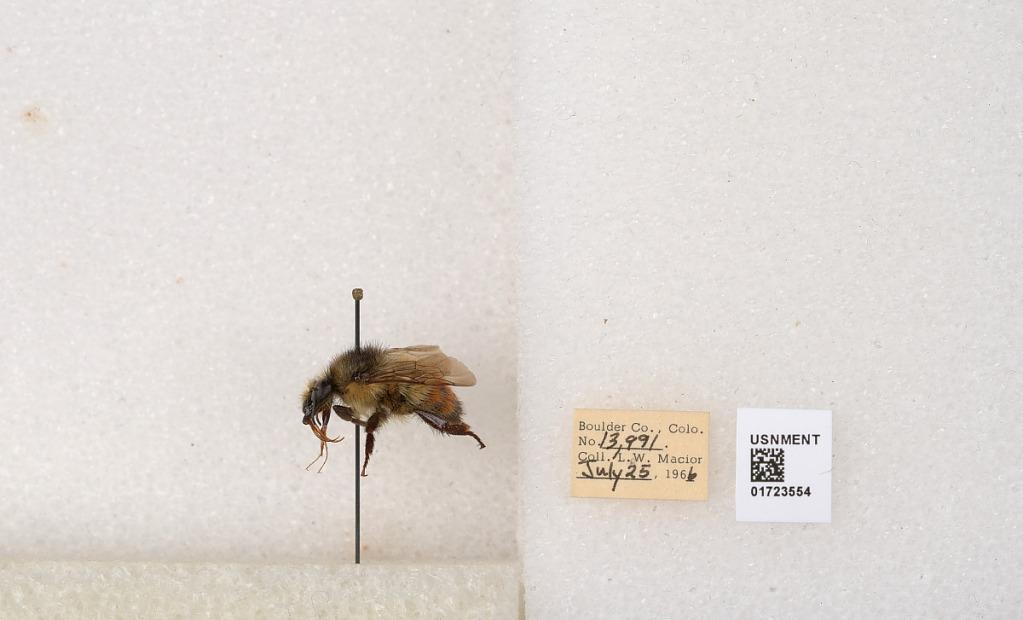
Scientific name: Bombus flavifrons Cresson
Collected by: L. Macior
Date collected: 1966-7-25
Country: United States
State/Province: Colorado
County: Boulder
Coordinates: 40.0925, -105.358